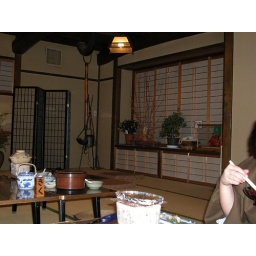
Only one other person shared the dining hall with us, but there were other people in the minshuku that night.